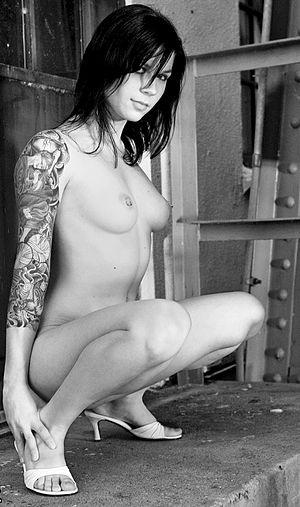
SuicideGirls [ˈsuːɪˌsaɪd ɡɝlz], couramment abrégé par le sigle SG, est un site web mettant en avant des jeunes femmes généralement tatouées ou percées, posant pour des photographies de nu.